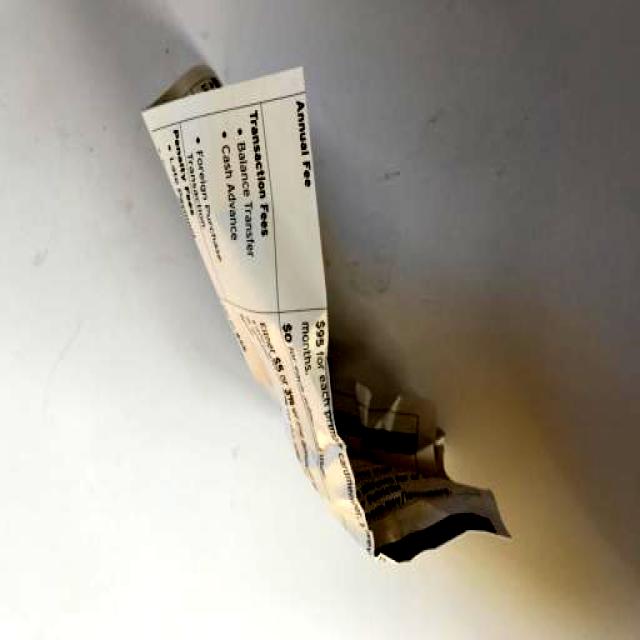
Label: Paper